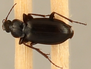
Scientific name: Calathus advena
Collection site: Niwot Ridge Mountain Research Station Site (NIWO), plot NIWO_007